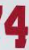
Number: 4